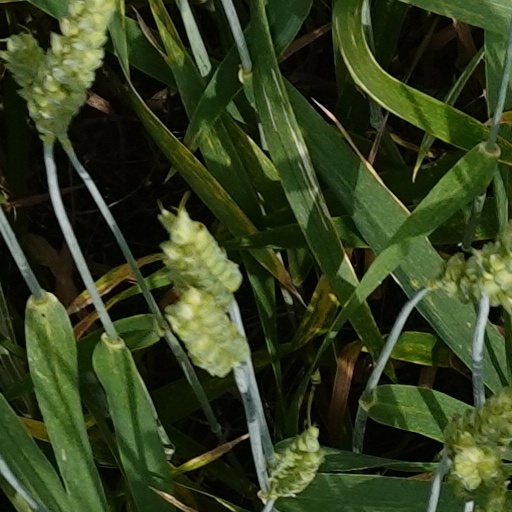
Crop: wheat